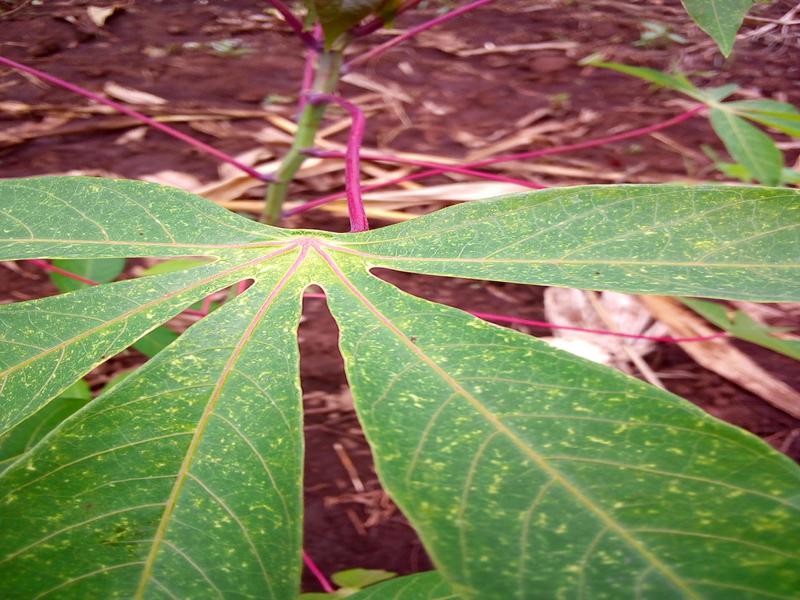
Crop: cassava
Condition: green_mottle